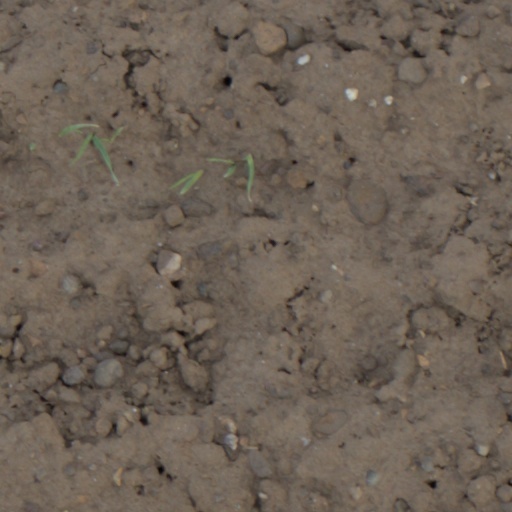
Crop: wheat